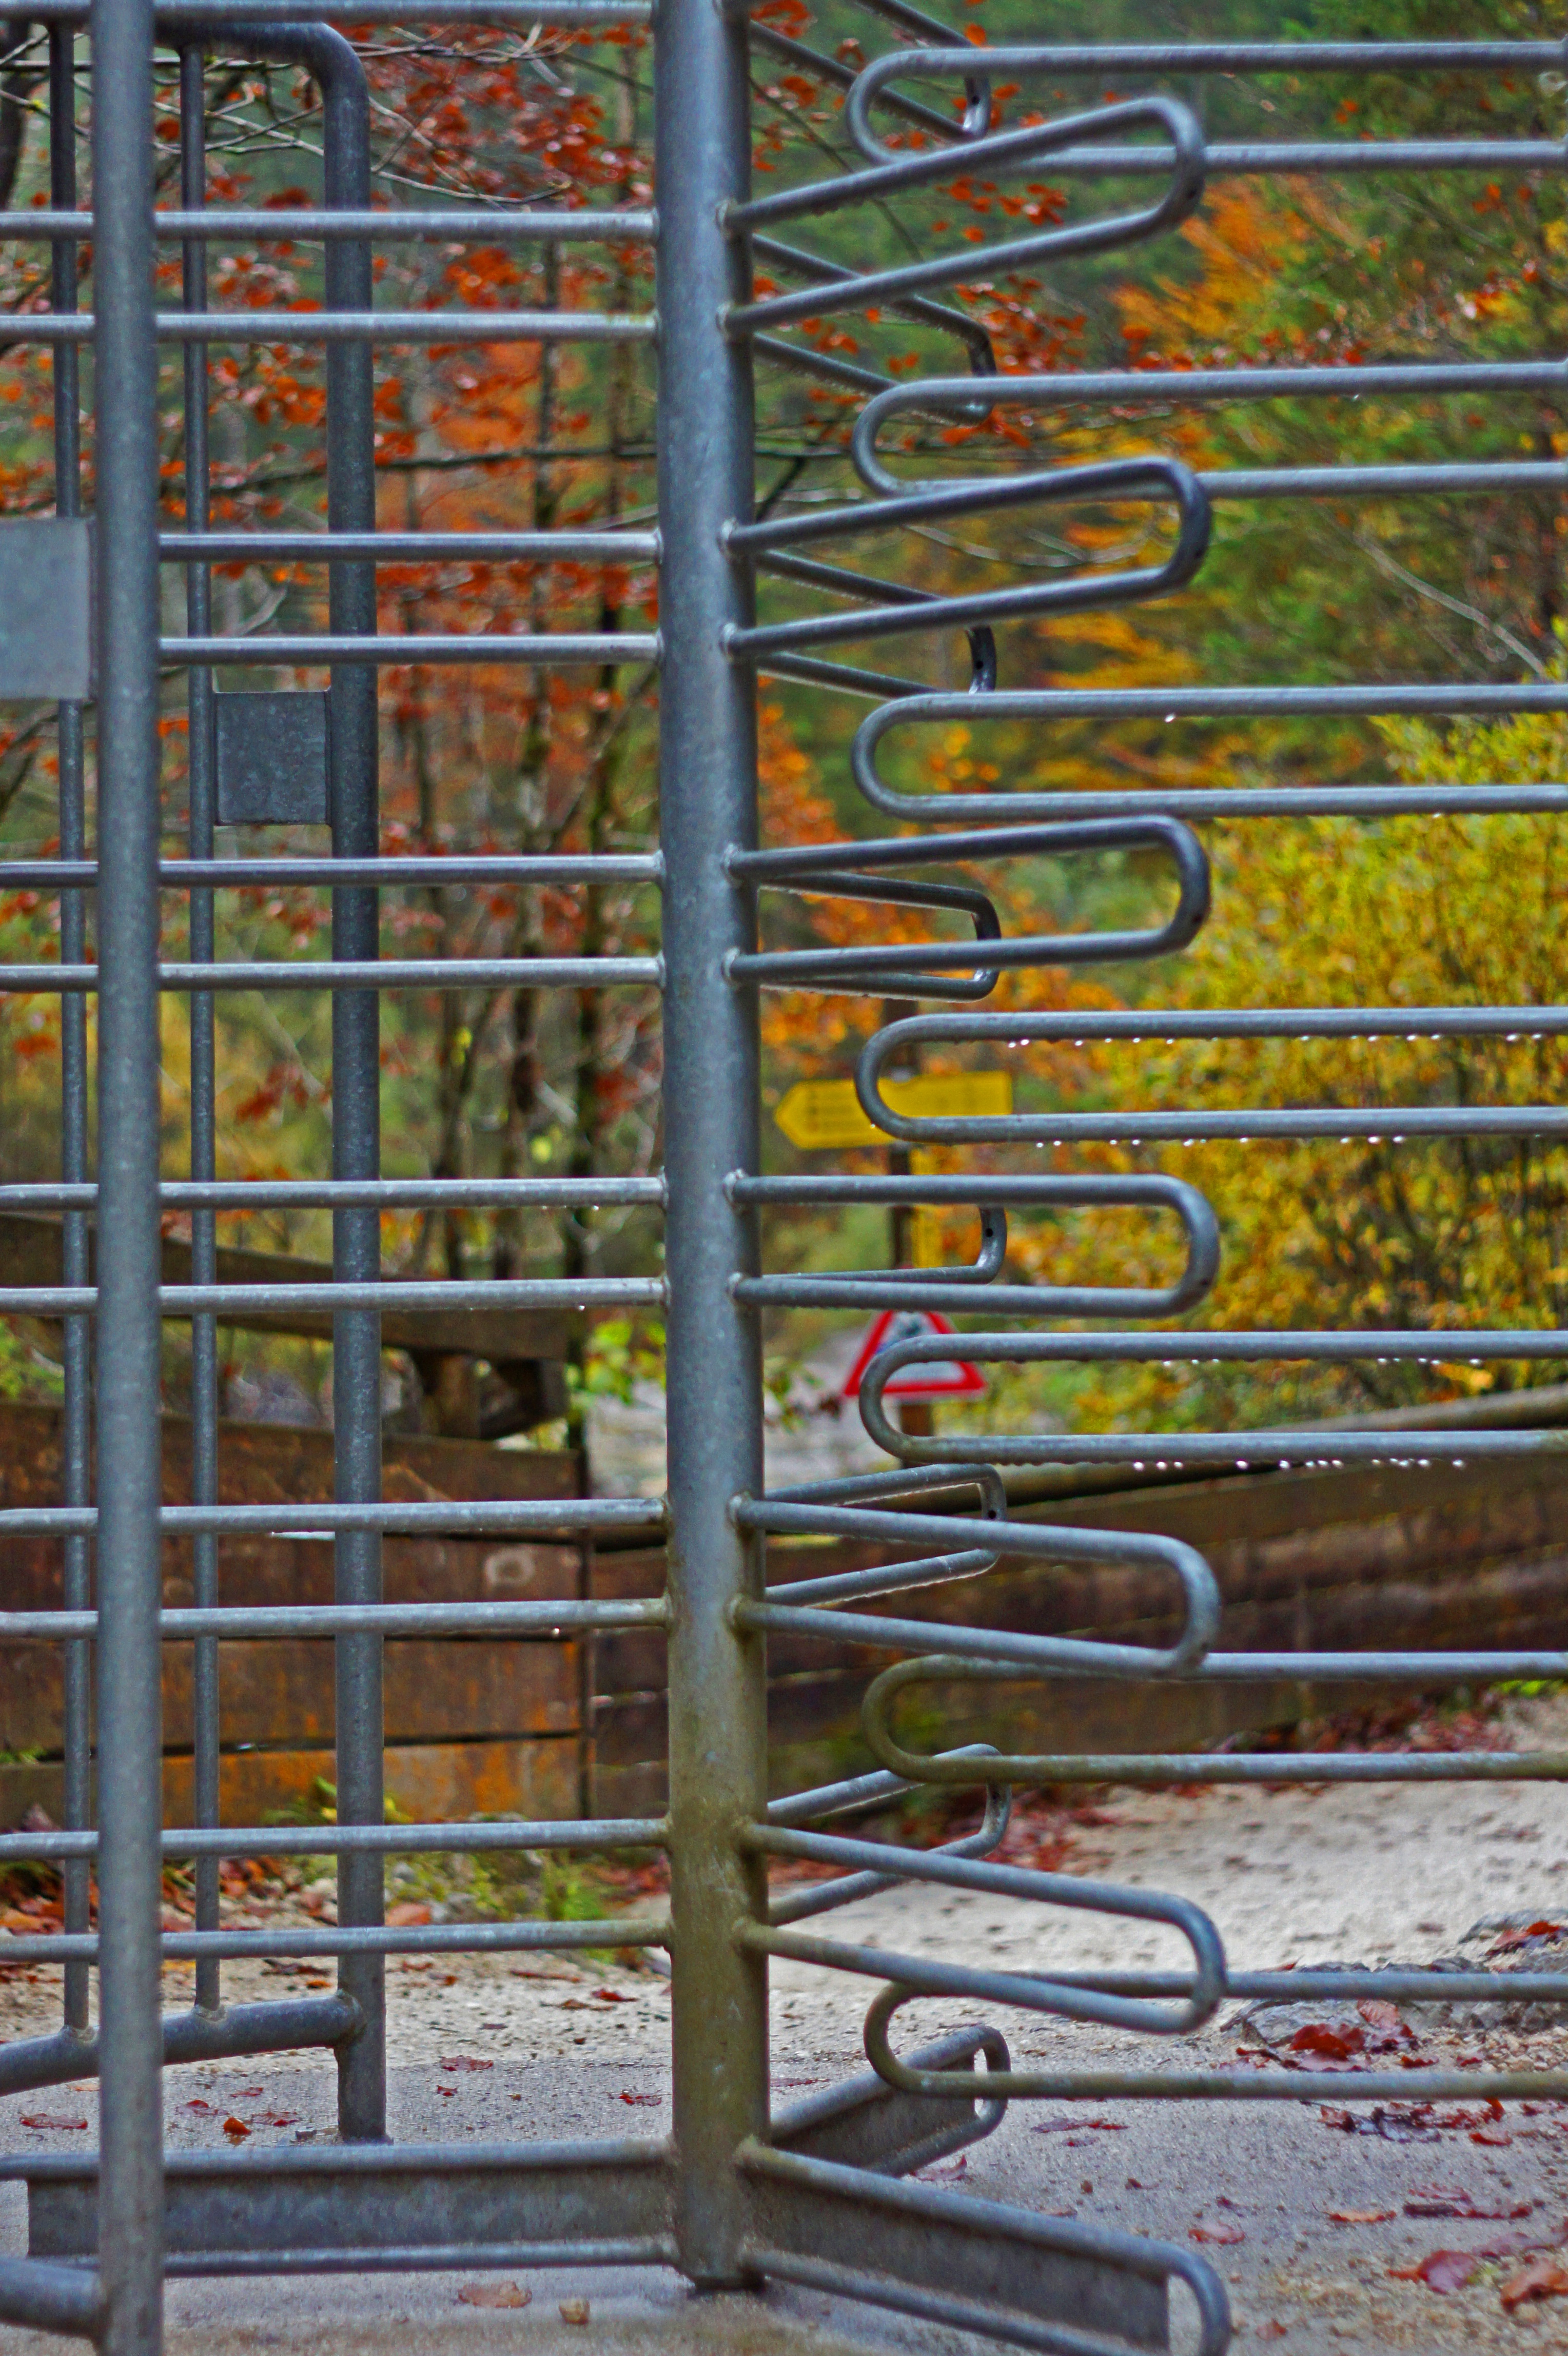
nature, window, glass, wall, autumn, metal, art, iron, output, urban area, revolving door, outdoor structure